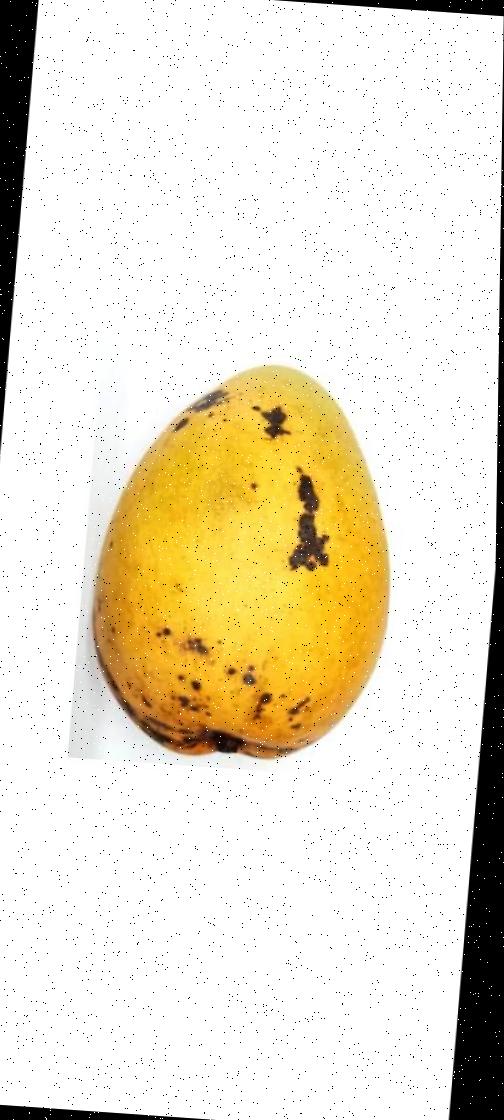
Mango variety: Bari-11